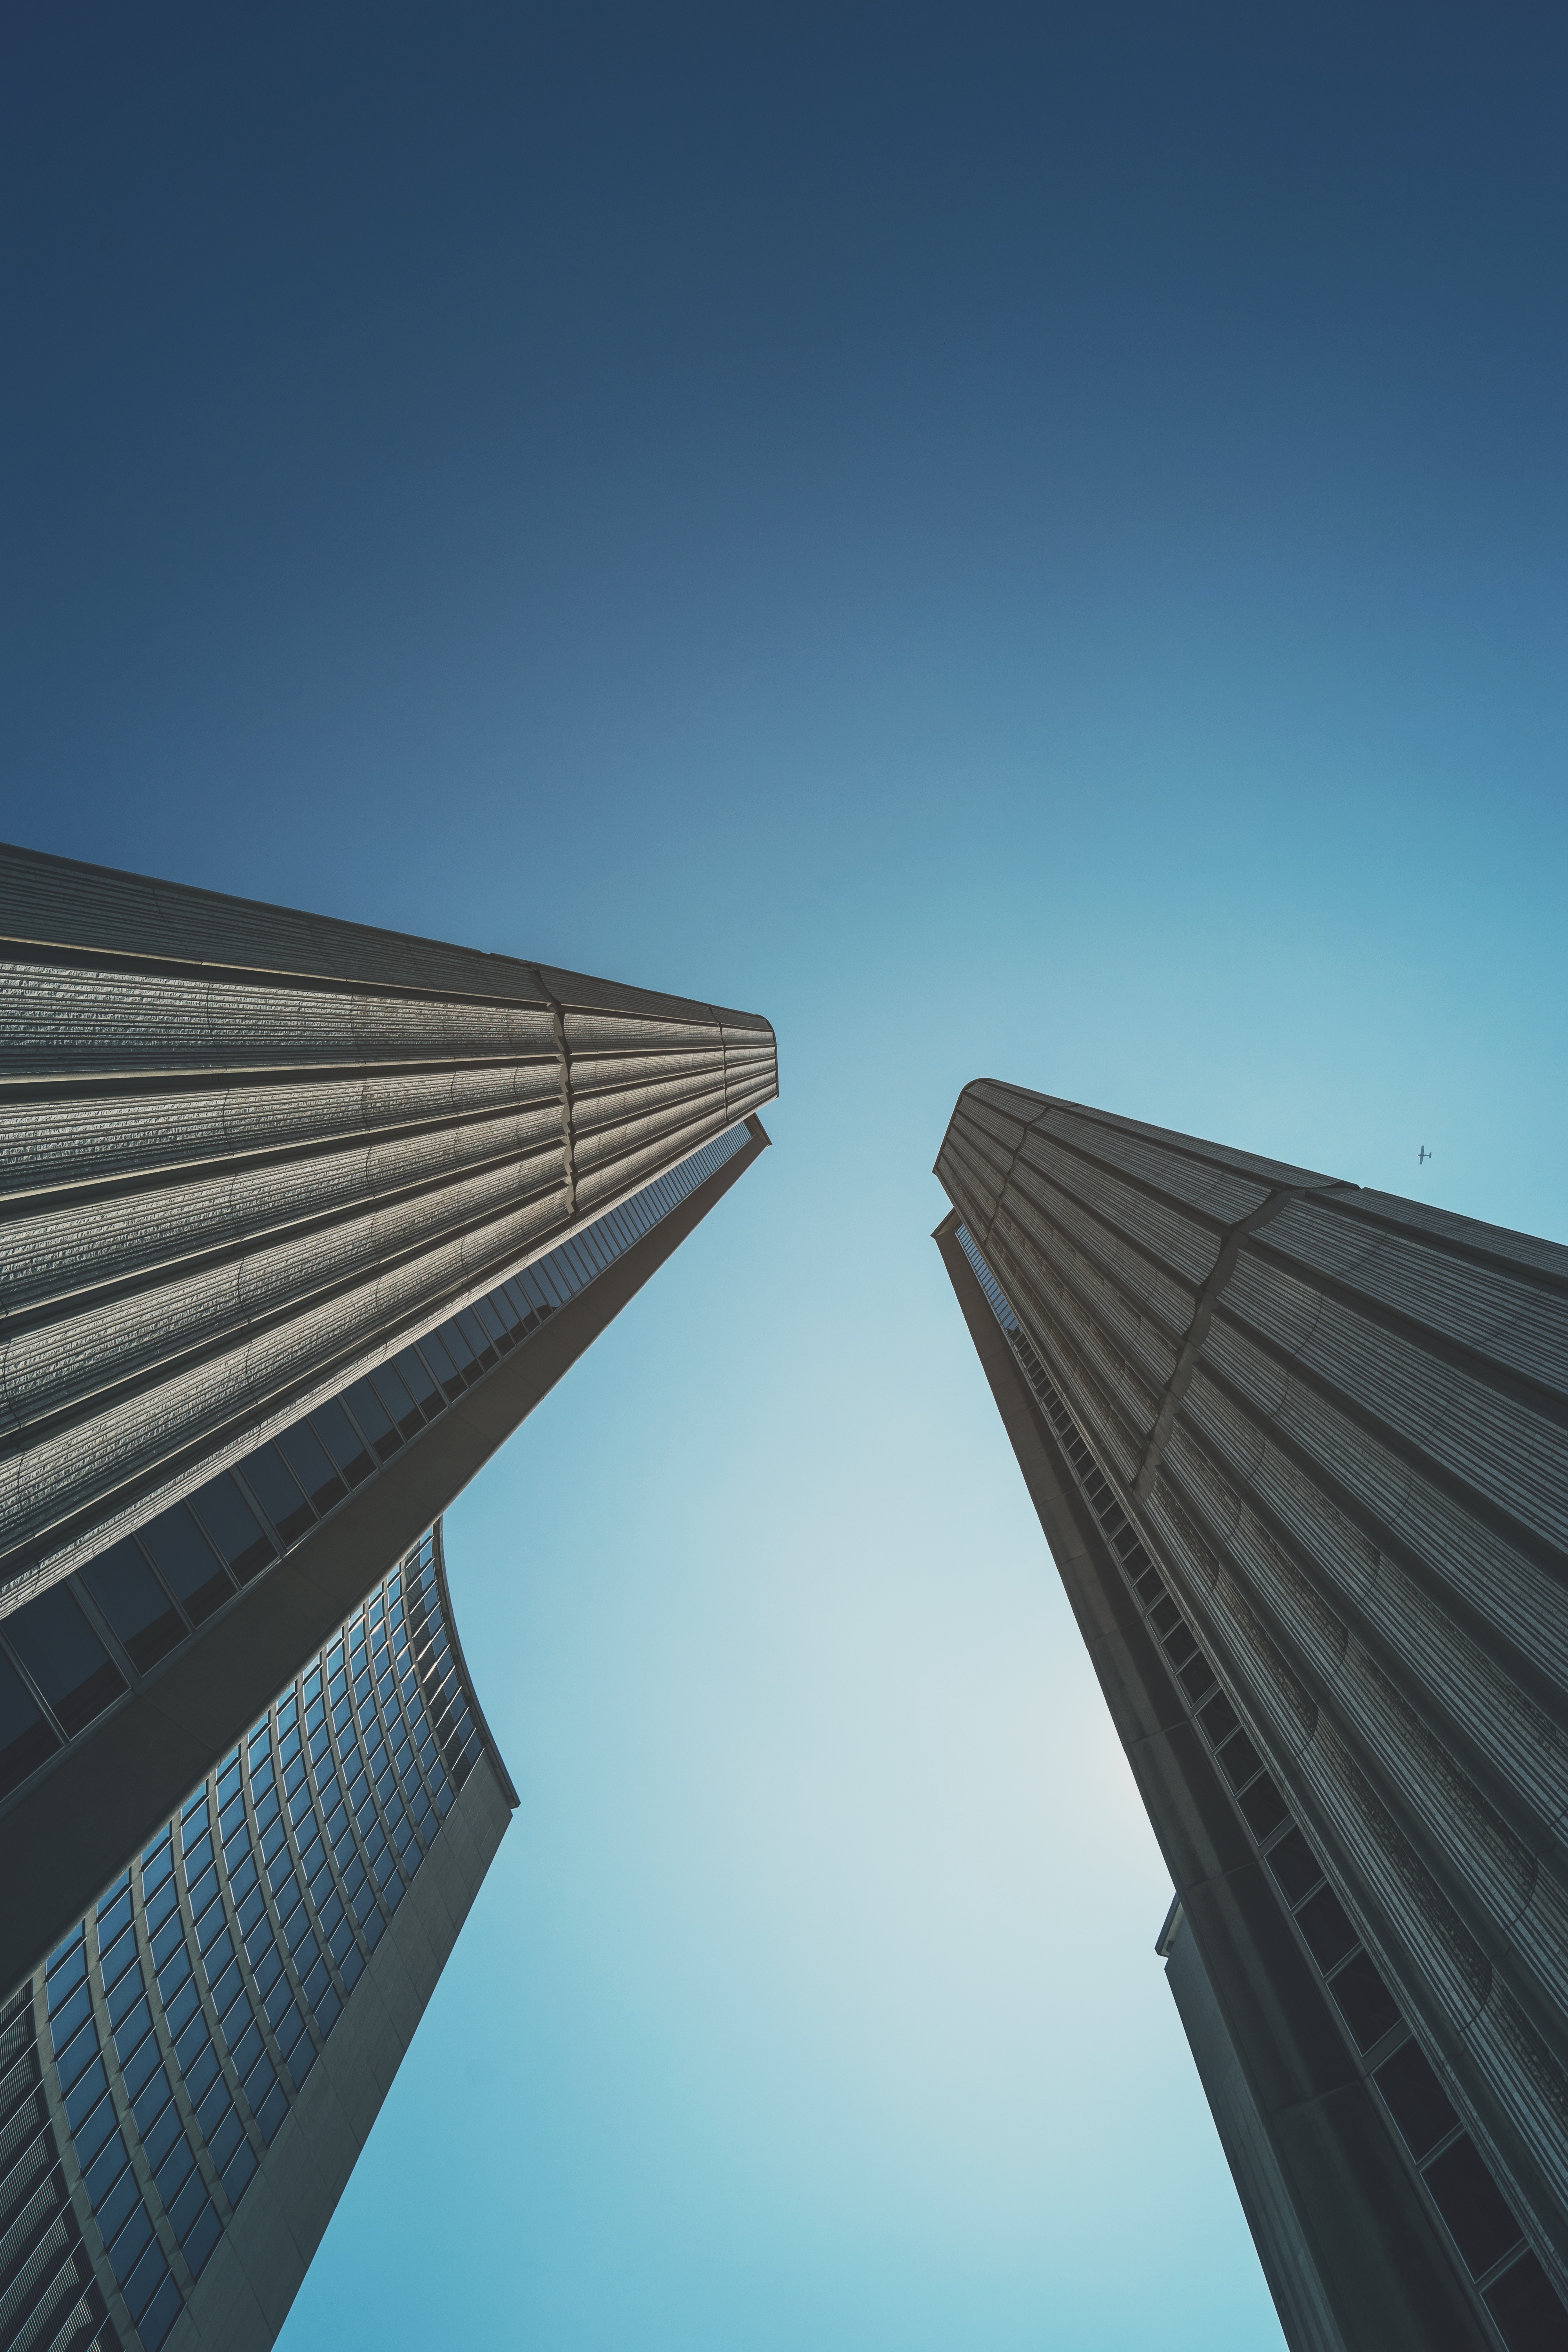
horizon, cloud, architecture, structure, sky, sunlight, roof, building, city, skyscraper, downtown, line, reflection, tower, landmark, facade, blue, exterior, modern, tower block, design, canada, symmetry, centre, ontario, toronto, administration, contemporary, shape, atmosphere of earth, toronto city hall, new city hall